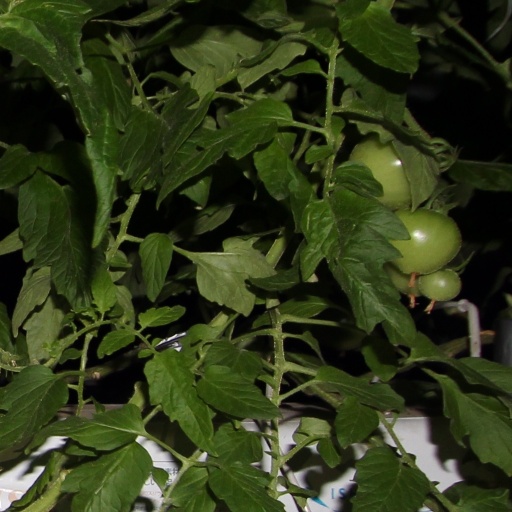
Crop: tomato